Mazda Grand Familia

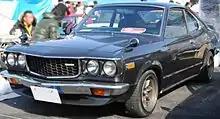
Mazda Savanna (S124; Series 3)

In mid 1973, Mazda released a visually updated Savanna in Japan, though drivetrain choices remained the same with the S102A "10A" and the S124A "12A" both available in twin distributor form. Externally the entire front end sheet metal was revamped and a different set of taillights with twin brake lights were included (commonly known as Savanna tail lights in Australia). In the months that followed, the range was updated to the single distributor "12A" and the "10A" motor was discontinued in early 1974. The Series II RX-3 came to Australia in March 1974 powered by the new "12A" single distributor ("12B"). The starter motor was relocated in these updated engines from the top of the engine to the lower left hand rear side. Other internal "12A" changes included moving from dual row side seals to single row and significant changes to apex seal design. The Series II was slower than the "10A" Series I down the quarter mile even with the 1,146 cc "12A"'s greater capacity and 15 percent more power. The Rotary Engine Anti Pollution System ("REAPS") hurt torque. As a result, the Series 2 was slow off the mark but had a better top speed. The loss of torque plus a 44-kilo weight increase slowed the Series II to a 17.8 second quarter mile. Interior changes were minor and included a change from the km/h/mph speedometer to a 200 km/h speedometer (180 km/h for the 808), an exhaust overhead light, a 50 Amp ammeter (up from 30 Amps) plus design changes to the trims and seat belts. Notably the radio antenna was enhanced by a twin post (rather than single) design. The 1974 model kept the three spoke plastic wood grain steering wheel; the 1975 received a fake leather wheel with slots cut into its three spokes.